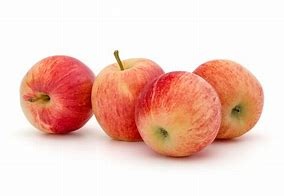
Label: apple